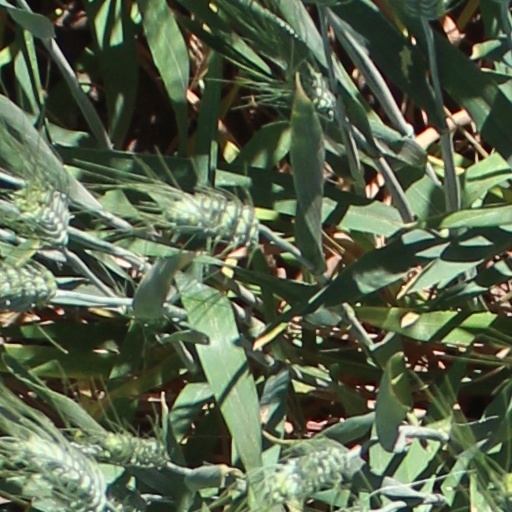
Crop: wheat